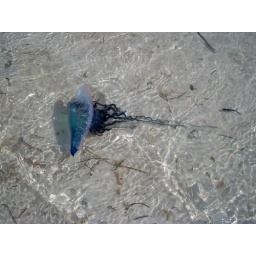
Portuguese Man-of-War in water near beach at Long Key State Park.